President of Ukraine

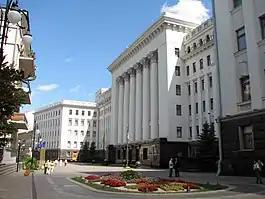
The building of the Presidential Office (unofficially called "Bankova") in central Kyiv is located on the pedestrian Bankova Street.

According to of the Constitution, the president is the guarantor of state sovereignty and territorial indivisibility of Ukraine, the observer of the Constitution and human rights and freedoms. As stated in , the president ensures state independence, national security and the legal succession of the state, also serving as supreme commander-in-chief of the military. Unlike in other semi-presidential systems of government, the president of Ukraine does not belong to the executive branch of government. The Prime Minister is Ukraine's head of government. Thus, the president serves to represent the country and government as a whole, and not any specific branch of government. The president is obliged by the Constitution to prevent any actions of the executive, legislative and judicial branches from taking effect and interfering with the powers of the Constitution. In addition, the president is barred by the Constitution from heading a political party.